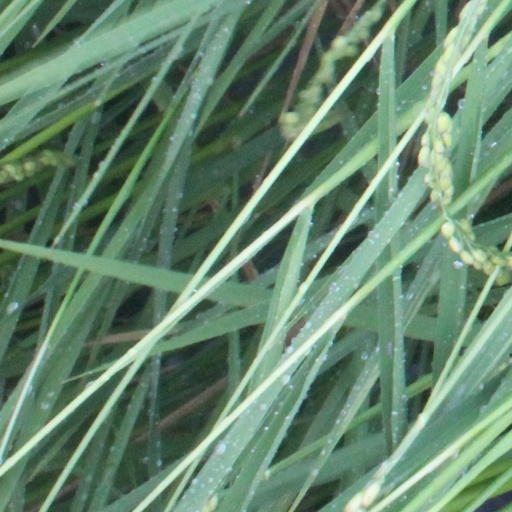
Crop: rice